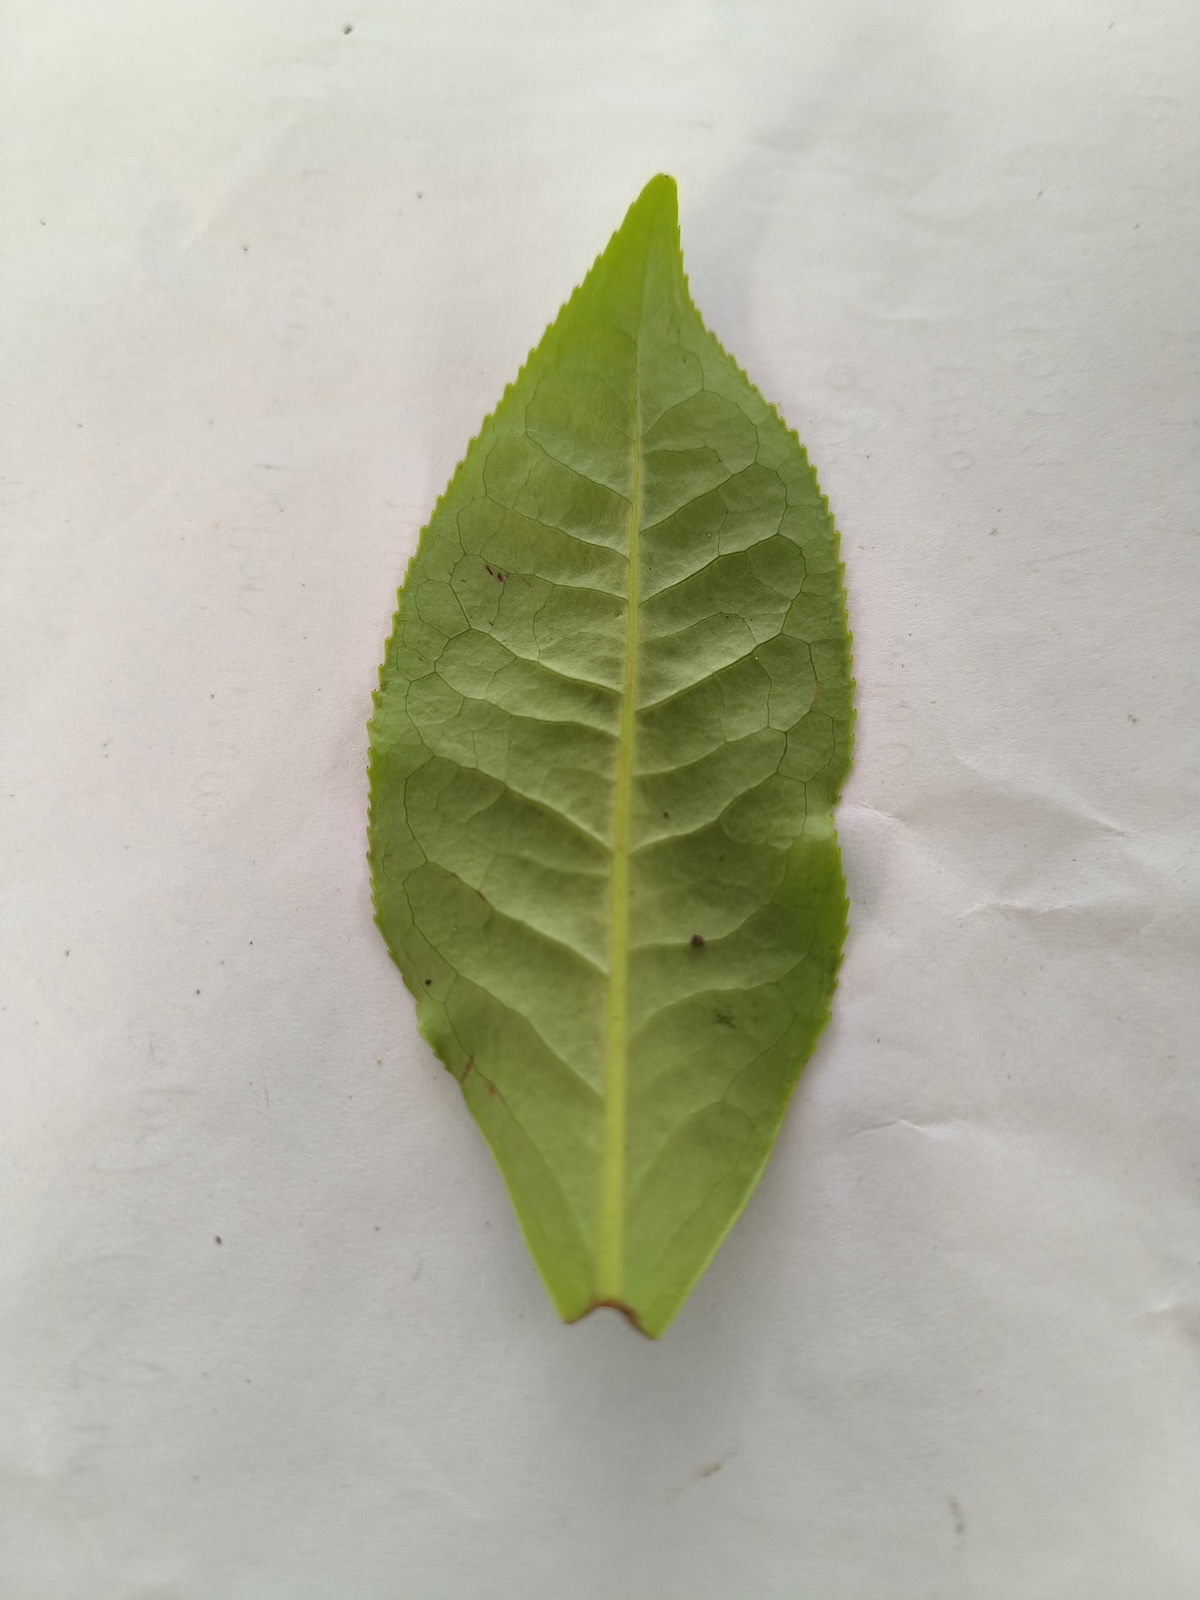
Label: Healthy leaf